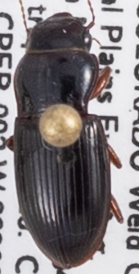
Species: Cratacanthus dubius
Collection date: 2020-08-19
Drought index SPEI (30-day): -1.186
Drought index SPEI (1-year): -0.84
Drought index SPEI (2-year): -0.272